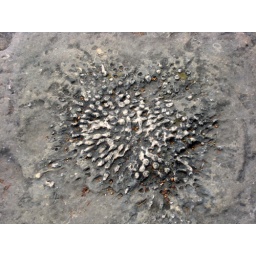
They are all along the rocks near the lighthouse and Lake Erie...